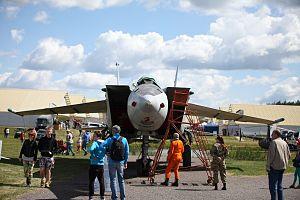
Le musée estonien de l'aviation est situé à Lange, près de Tartu, en Estonie. C'est le seul musée de l'aviation du pays.